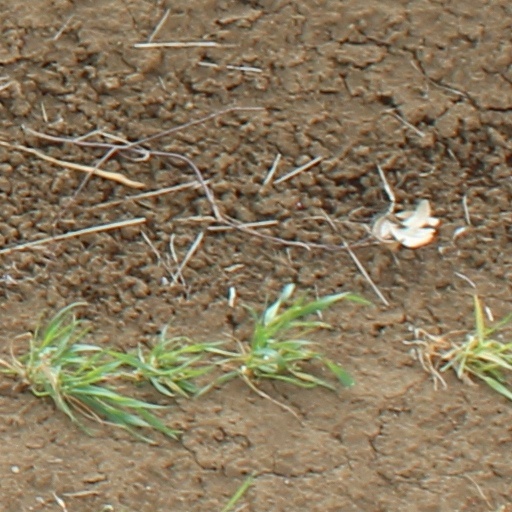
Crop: wheat